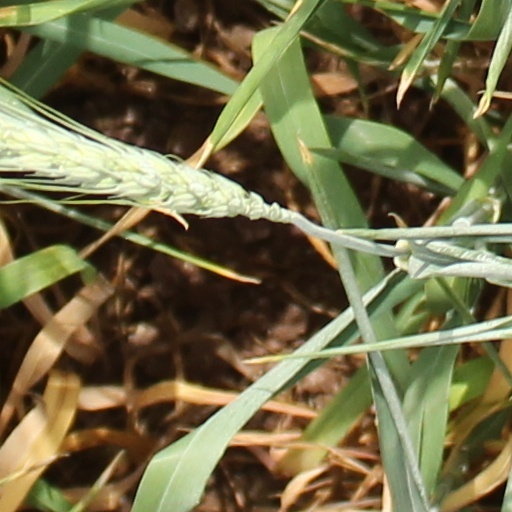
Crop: wheat